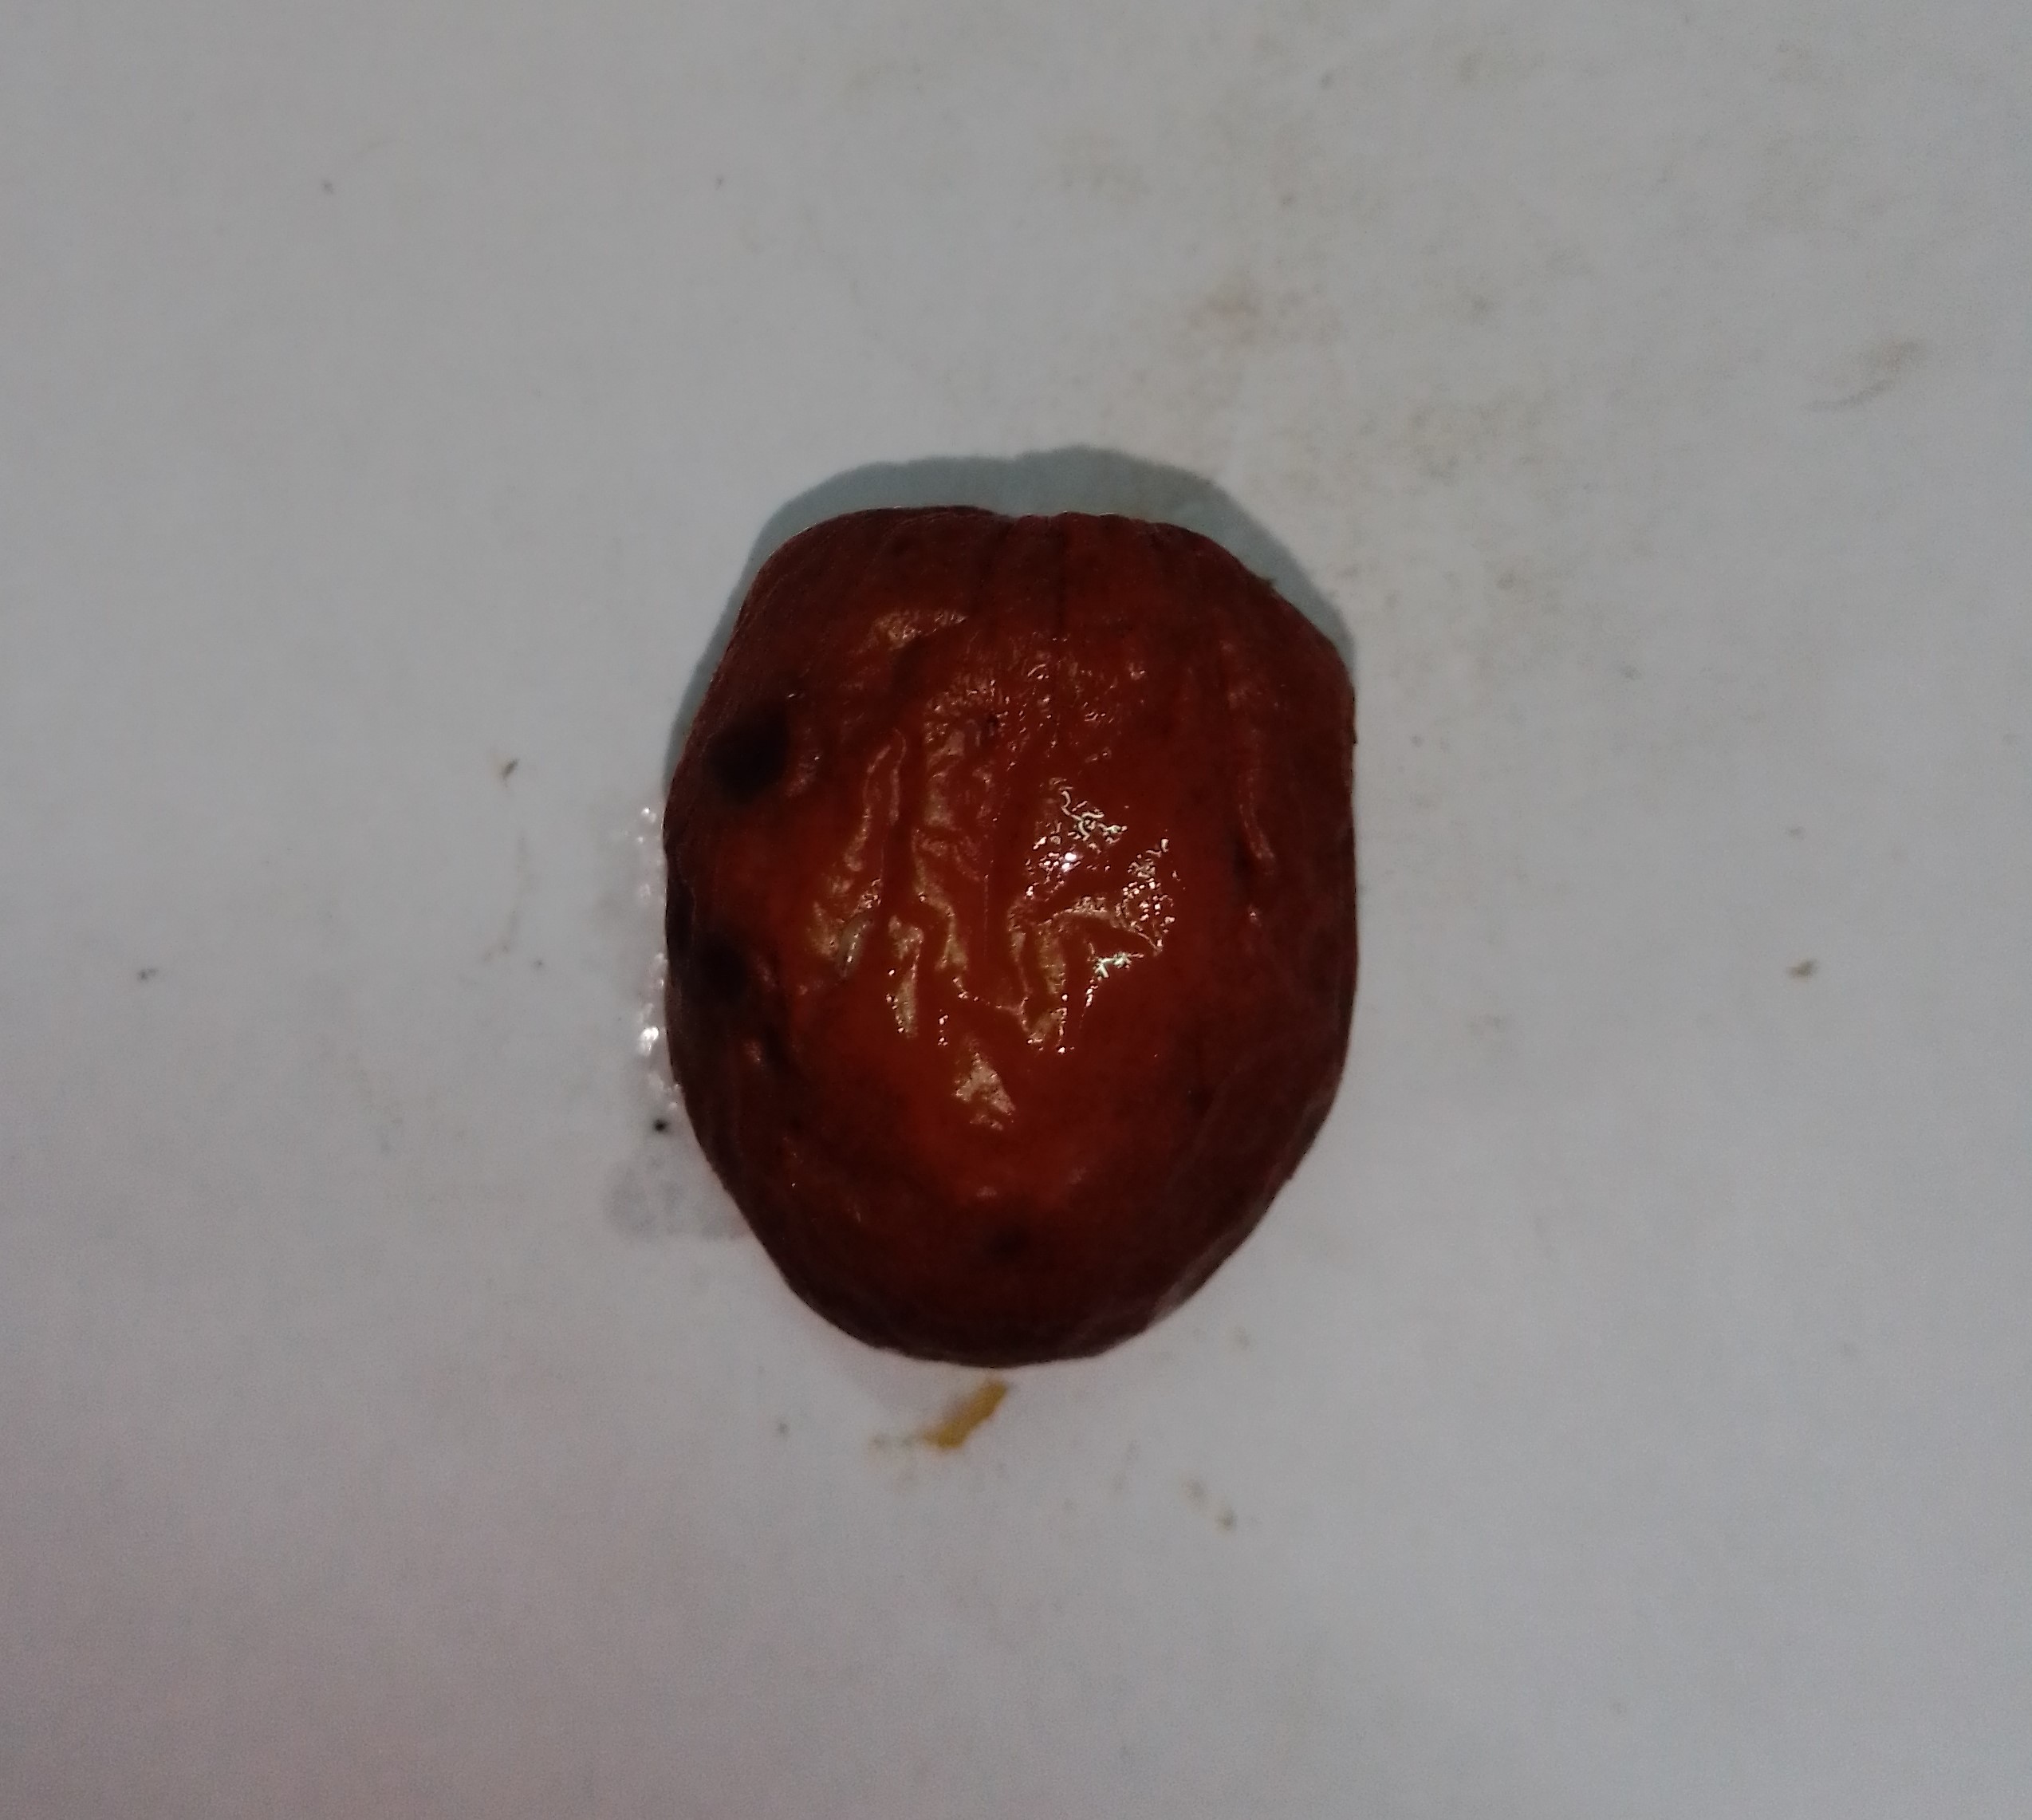
Fruit: jujube
Condition: rotten